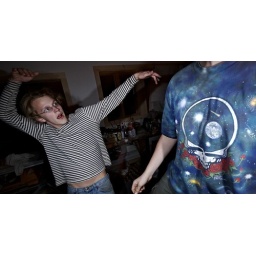
With an enormous tower of a creature beside him, Ryan shouted, "a SATAN!"